Zero Milestone

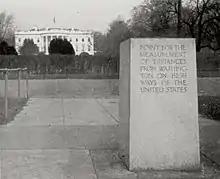
South face of Zero Milestone (1923)

Designed by Washington architect Horace Peaslee, the monolith is about 2 feet square and about 4 feet high. It is made of precambrian Milford granite from Milford, Massachusetts, light pinkish to greenish gray, with spots of black biotite mica. The bronze disk on top of the milestone is "an adaptation from ancient portolan charts of the so-called "wind roses" or "compass roses" from the points of which extended radial lines to all parts of the then known world—the prototype of the modern mariner's compass."